2017 Chicago Bears season

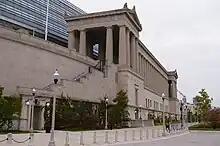
The Bears played all of their home games at Soldier Field.

For the season opener, the Bears were considered an obvious underdog as they faced the Atlanta Falcons, who appeared in Super Bowl LI a year earlier. After 26 total meetings, the Bears led the series 14–12; entering the 2017 game, the Bears had a two-game winning streak against the Falcons, with the most recent game in 2014 being a 27–13 victory. The offense, which ranked 15th in 2016 (17th in rushing and 14th passing), took on a Falcons defense that was ranked 25th (17th in run and 28th in pass). During his tenure with the Buccaneers, Mike Glennon completed 71.6 percent of his passes for 683 yards with six touchdowns, no interceptions, and a 109.2 passer rating against the Falcons. Although Glennon had strong stats against Atlanta, CBS Chicago writer and former Bears director of college scouting Greg Gabriel suggested the Bears should utilize its rushing attack due to a lack of options at receiver. Rookie running backs Tarik Cohen and Taquan Mizzell, both players with high agility, were recommended by Gabriel for use, as "gimmicks" are more effective at the start of the season due to a lack of preparation for them. The Bears' 15th-ranked defense (27th in run and seventh in pass) faced a Falcons offense led by 2016 MVP quarterback Matt Ryan and ranked second in offense (fifth in rushing and third in passing). Gabriel wrote the Bears defensive line and linebackers were among the best in the league, and played against a Falcons offensive line that was considered one of the weakest parts of the team. On the other hand, Gabriel added the Bears secondary was an area of concern, meaning the DL and LB corps were to be relied on to apply pressure to Ryan.